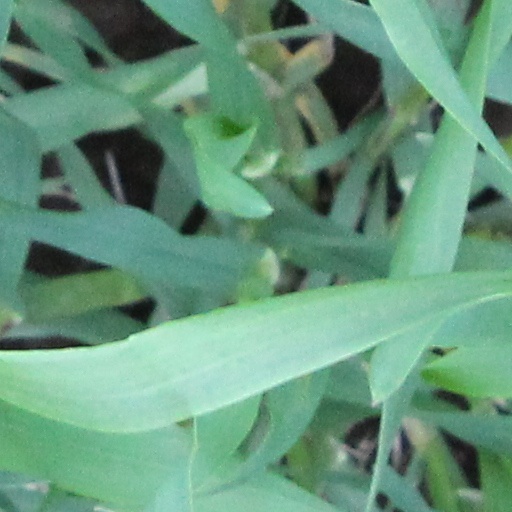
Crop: wheat